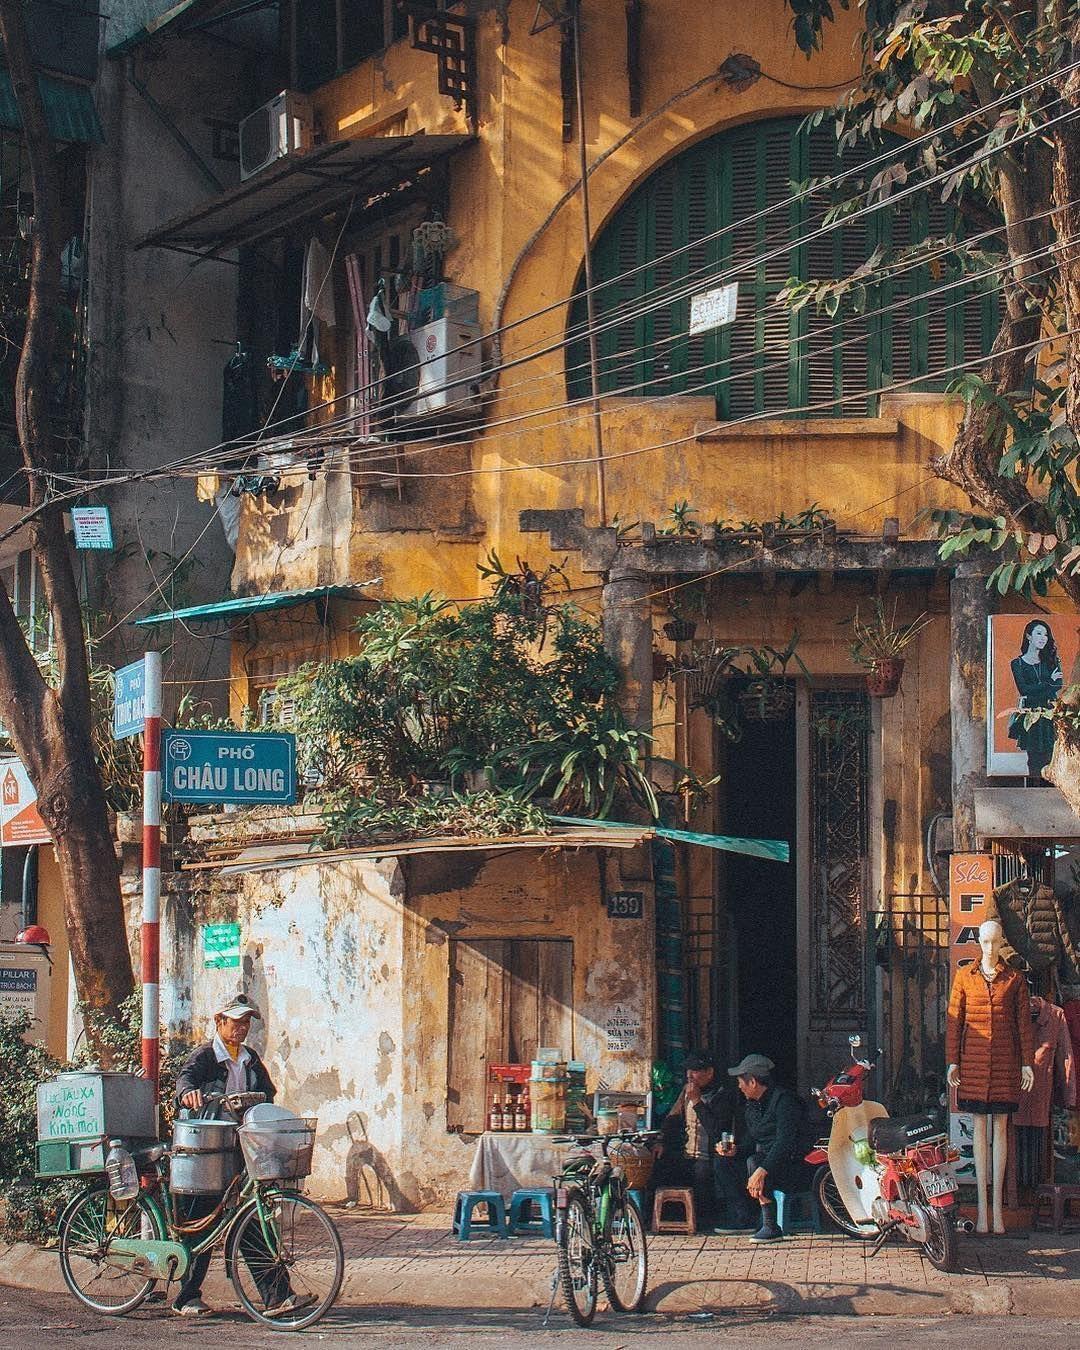
có một vài người đang ngồi ở hàng nước trên vỉa hè